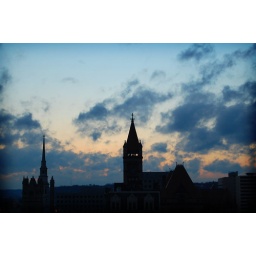
Looking out a window in my office towards City Hall as the sun begins to set.